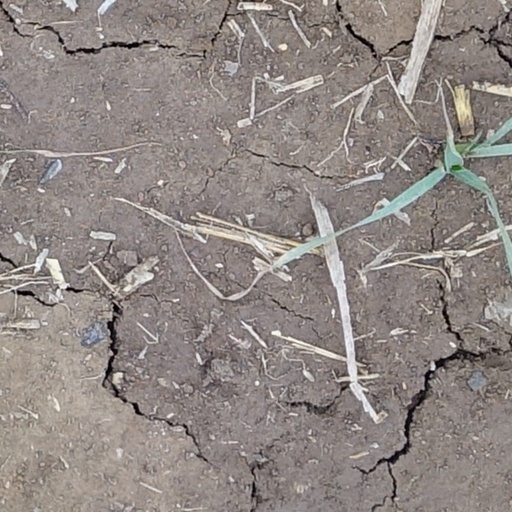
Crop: wheat